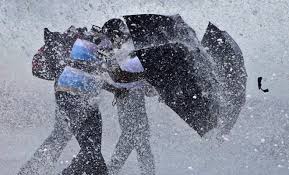
Weather: rain or strom